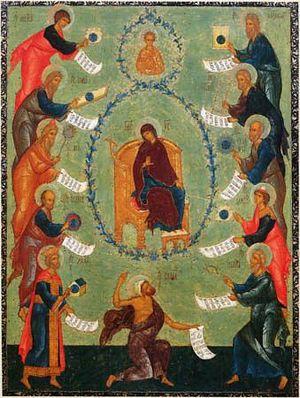
Dans la religion chrétienne, une hymne mariale est une hymne, donc un chant à but liturgique, dédiée à Marie tel le Je vous salue Marie.